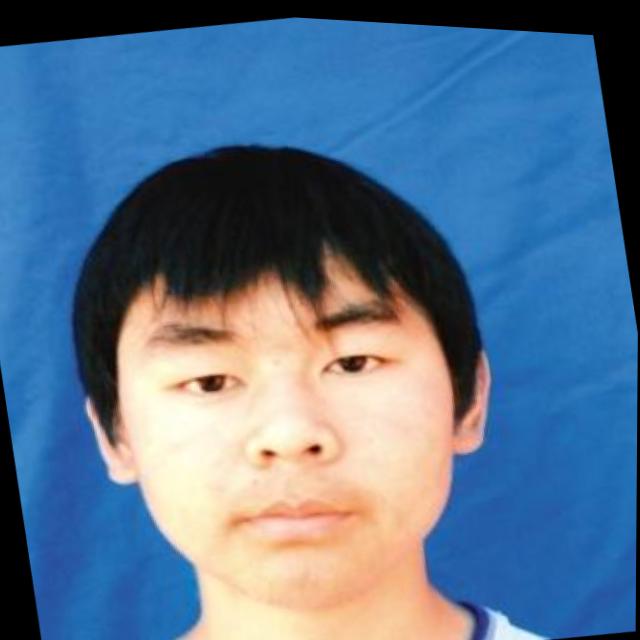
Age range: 21-44